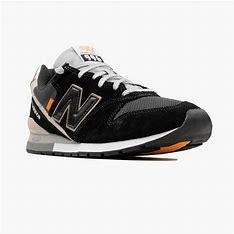
Brand: New
Model: Balance New Balance 996